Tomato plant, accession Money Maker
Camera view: bottom (45 deg); turntable rotation: 270 degrees
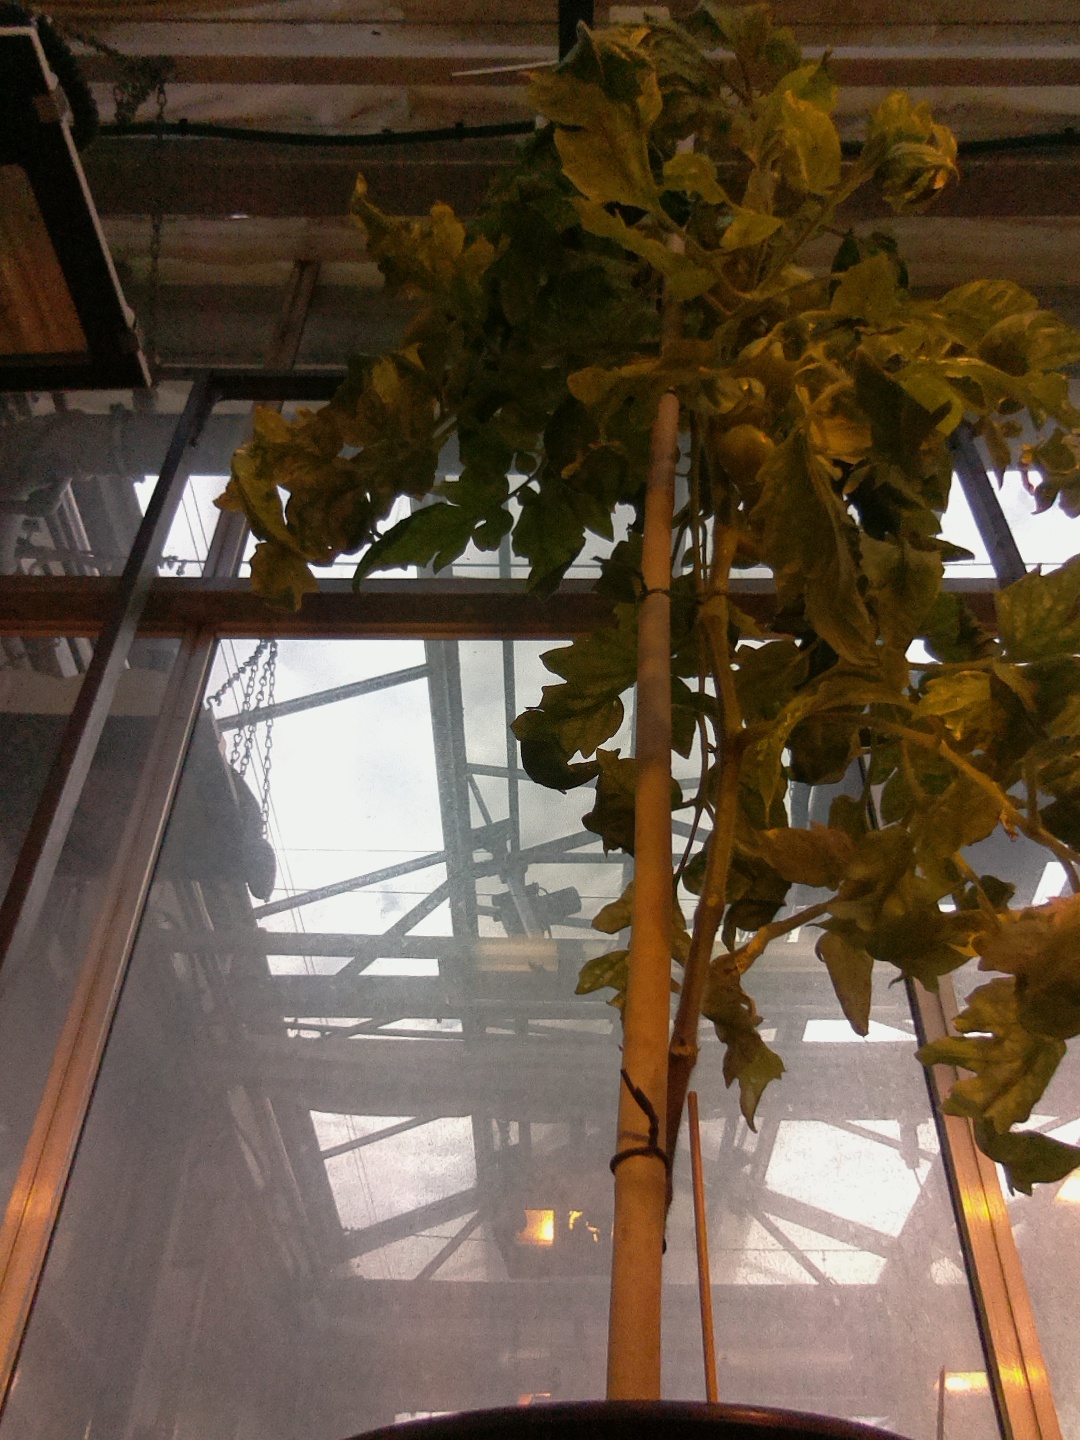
BBCH growth stage 79: 90% -100% of final fruit size